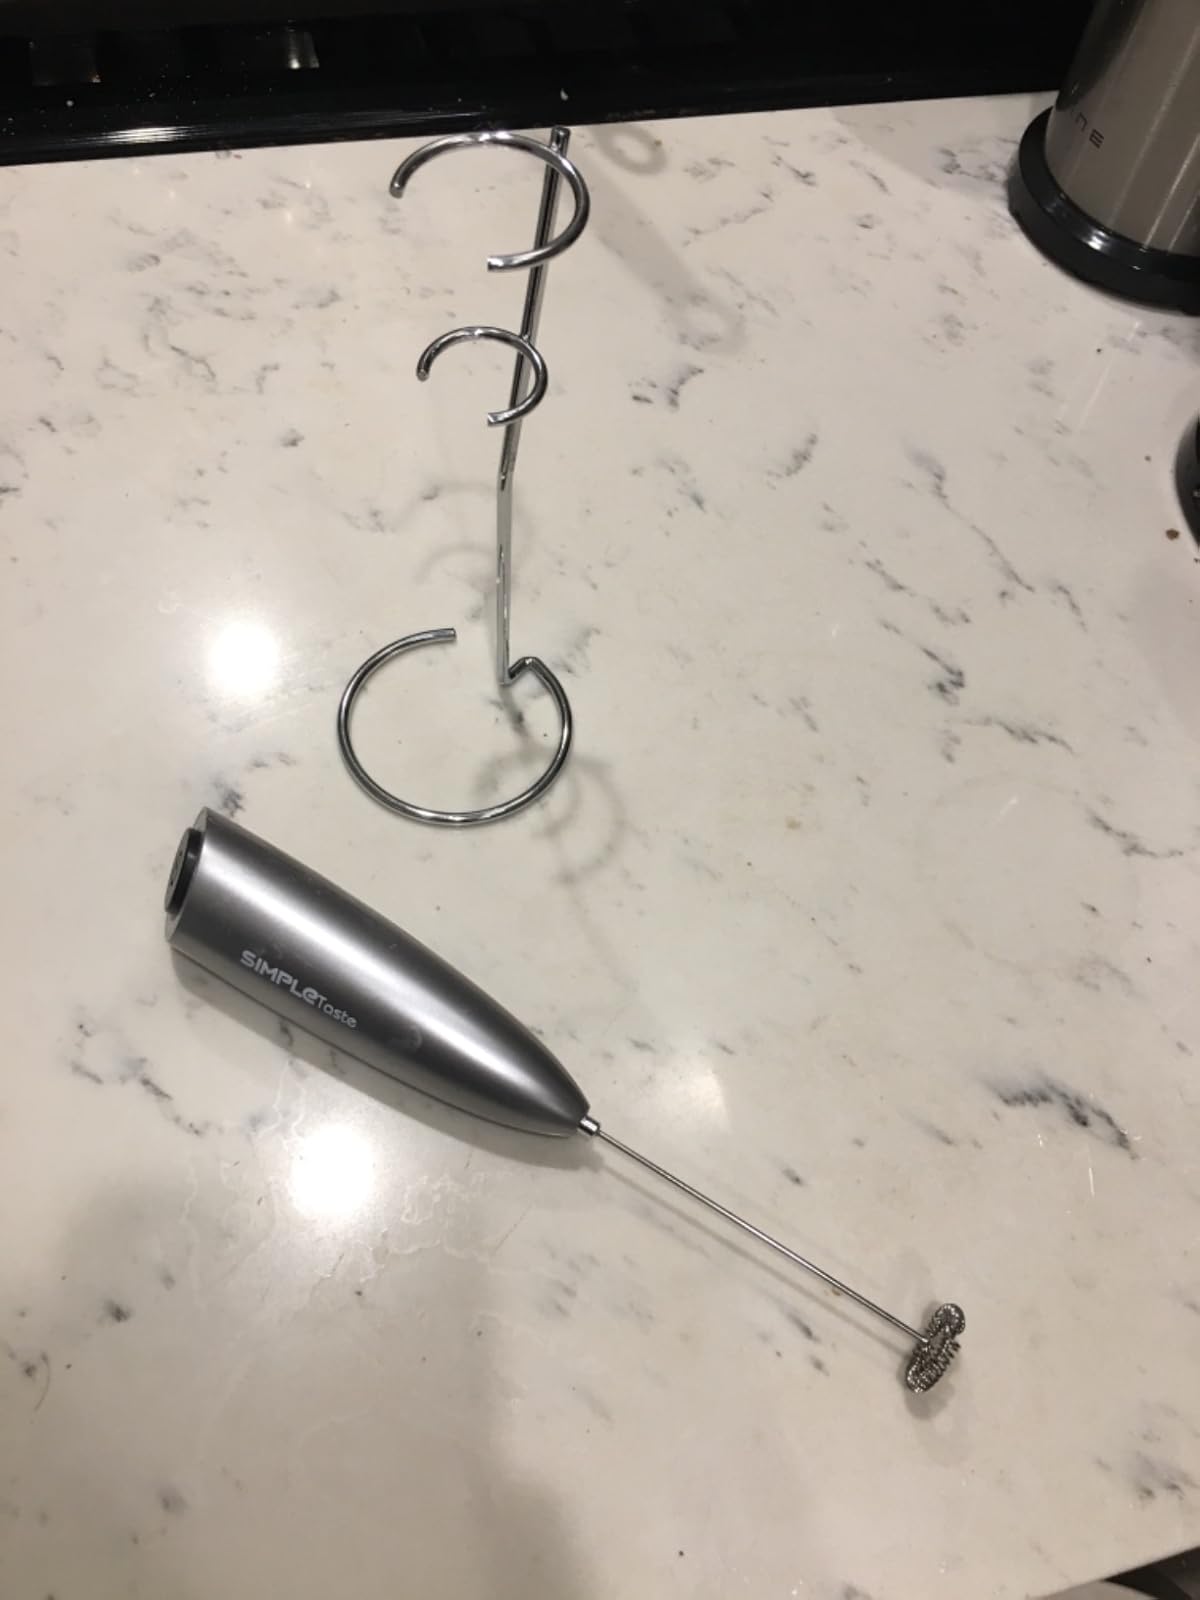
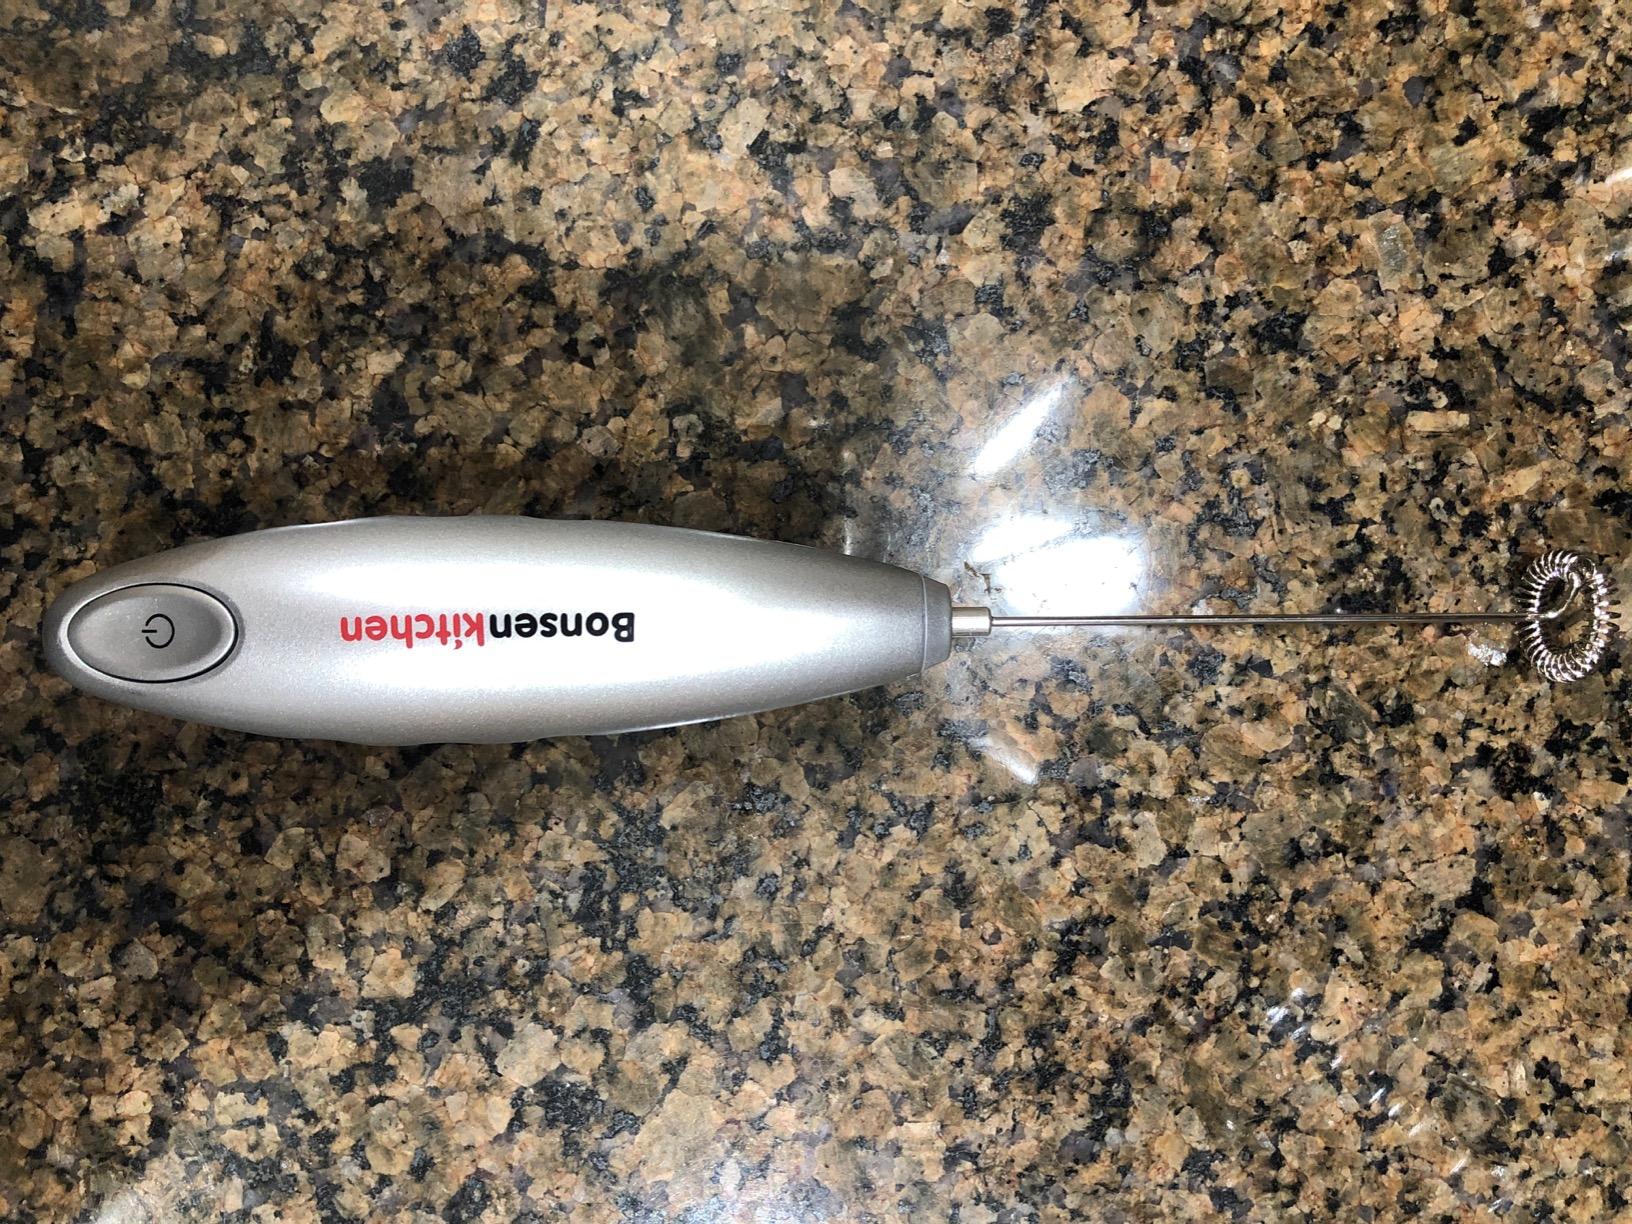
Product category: items_mixer
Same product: no